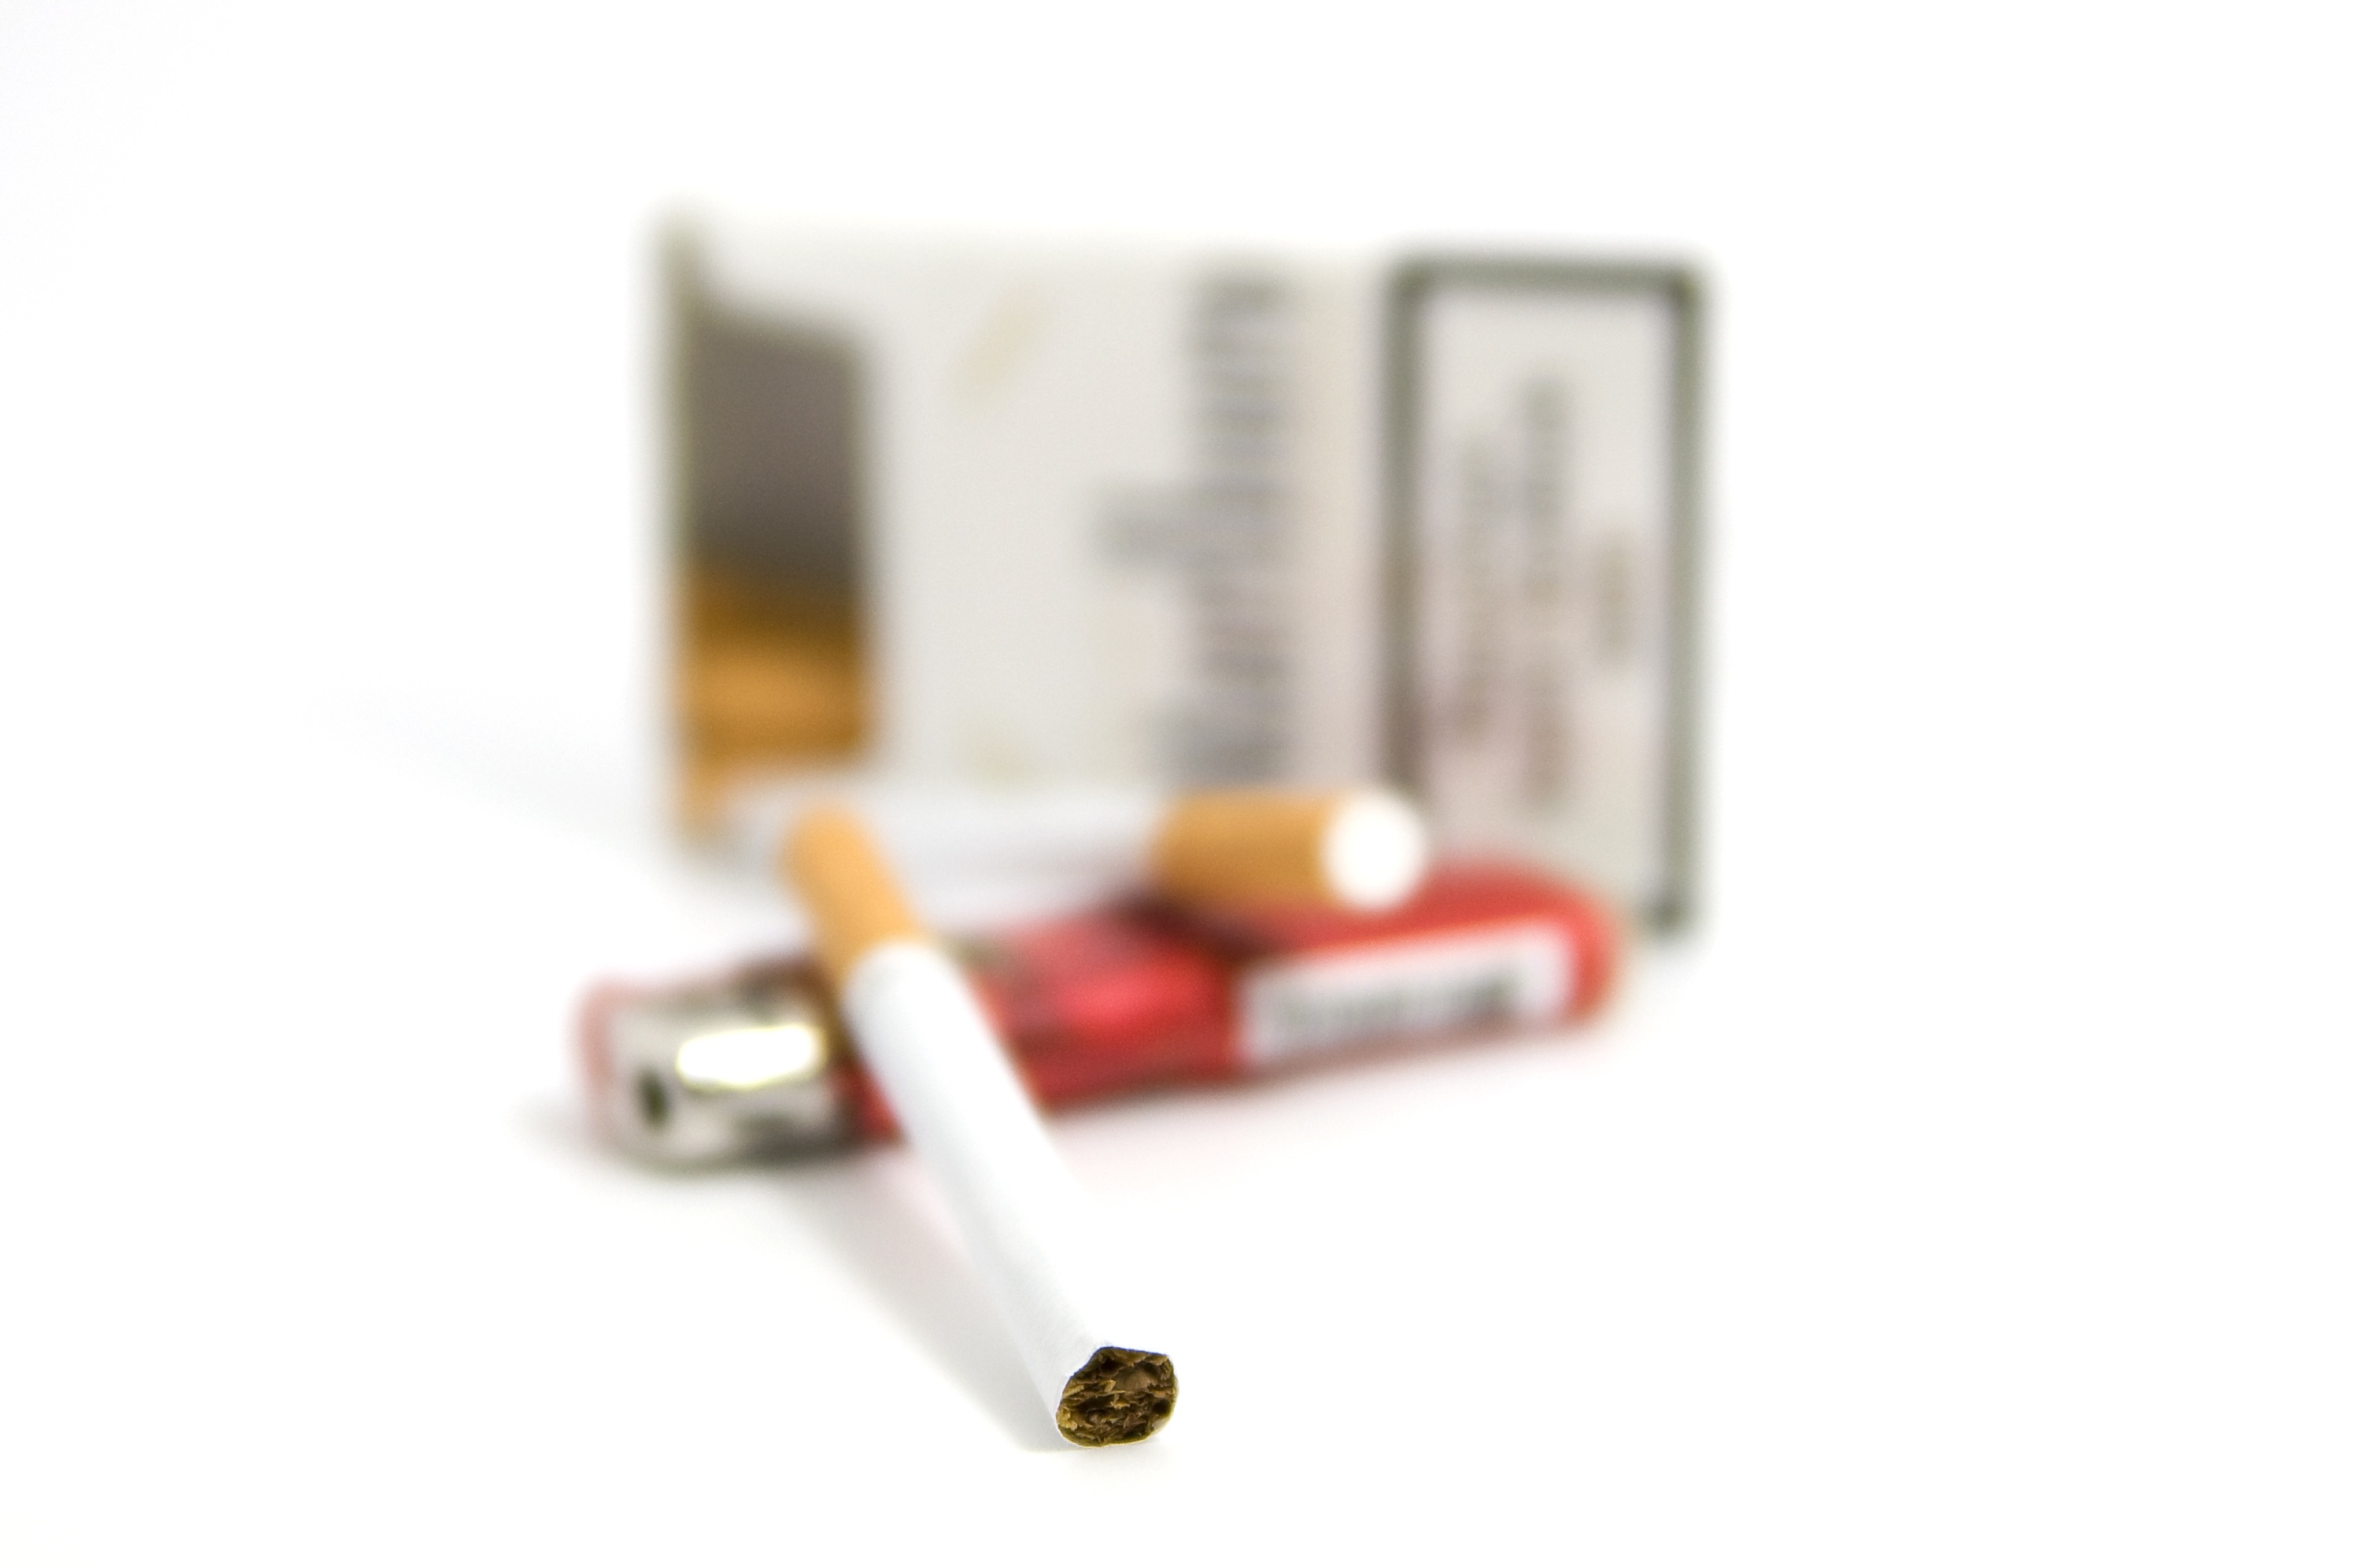
smoking, cigarette, lighter, product, tobacco